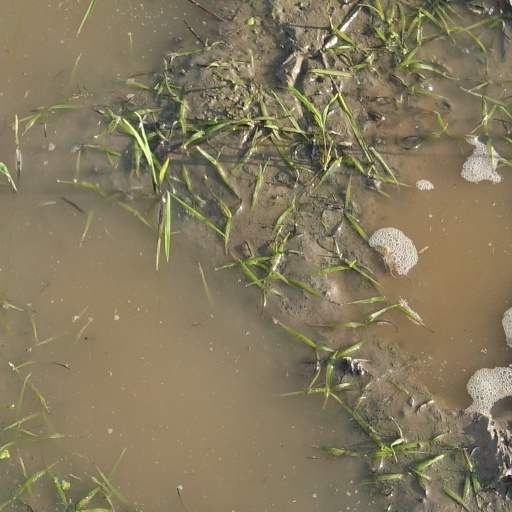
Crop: rice